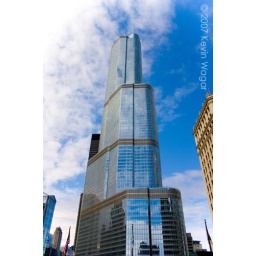
A modern building rises along the river in Chicago